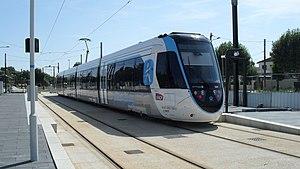
Montfermeil est une commune française située dans le département de la Seine-Saint-Denis en région Île-de-France.
La liste des stations du tramway d'Île-de-France propose un aperçu des stations actuellement en service sur les lignes de tramway d'Île-de-France, en France. La première ligne a ouvert en 1992. L'ensemble des lignes, qui ne sont pas toutes en correspondance entre elles, comprend 204 stations, depuis le 14 décembre 2019, date d'extension de la ligne 4 du tramway d'Île-de-France.